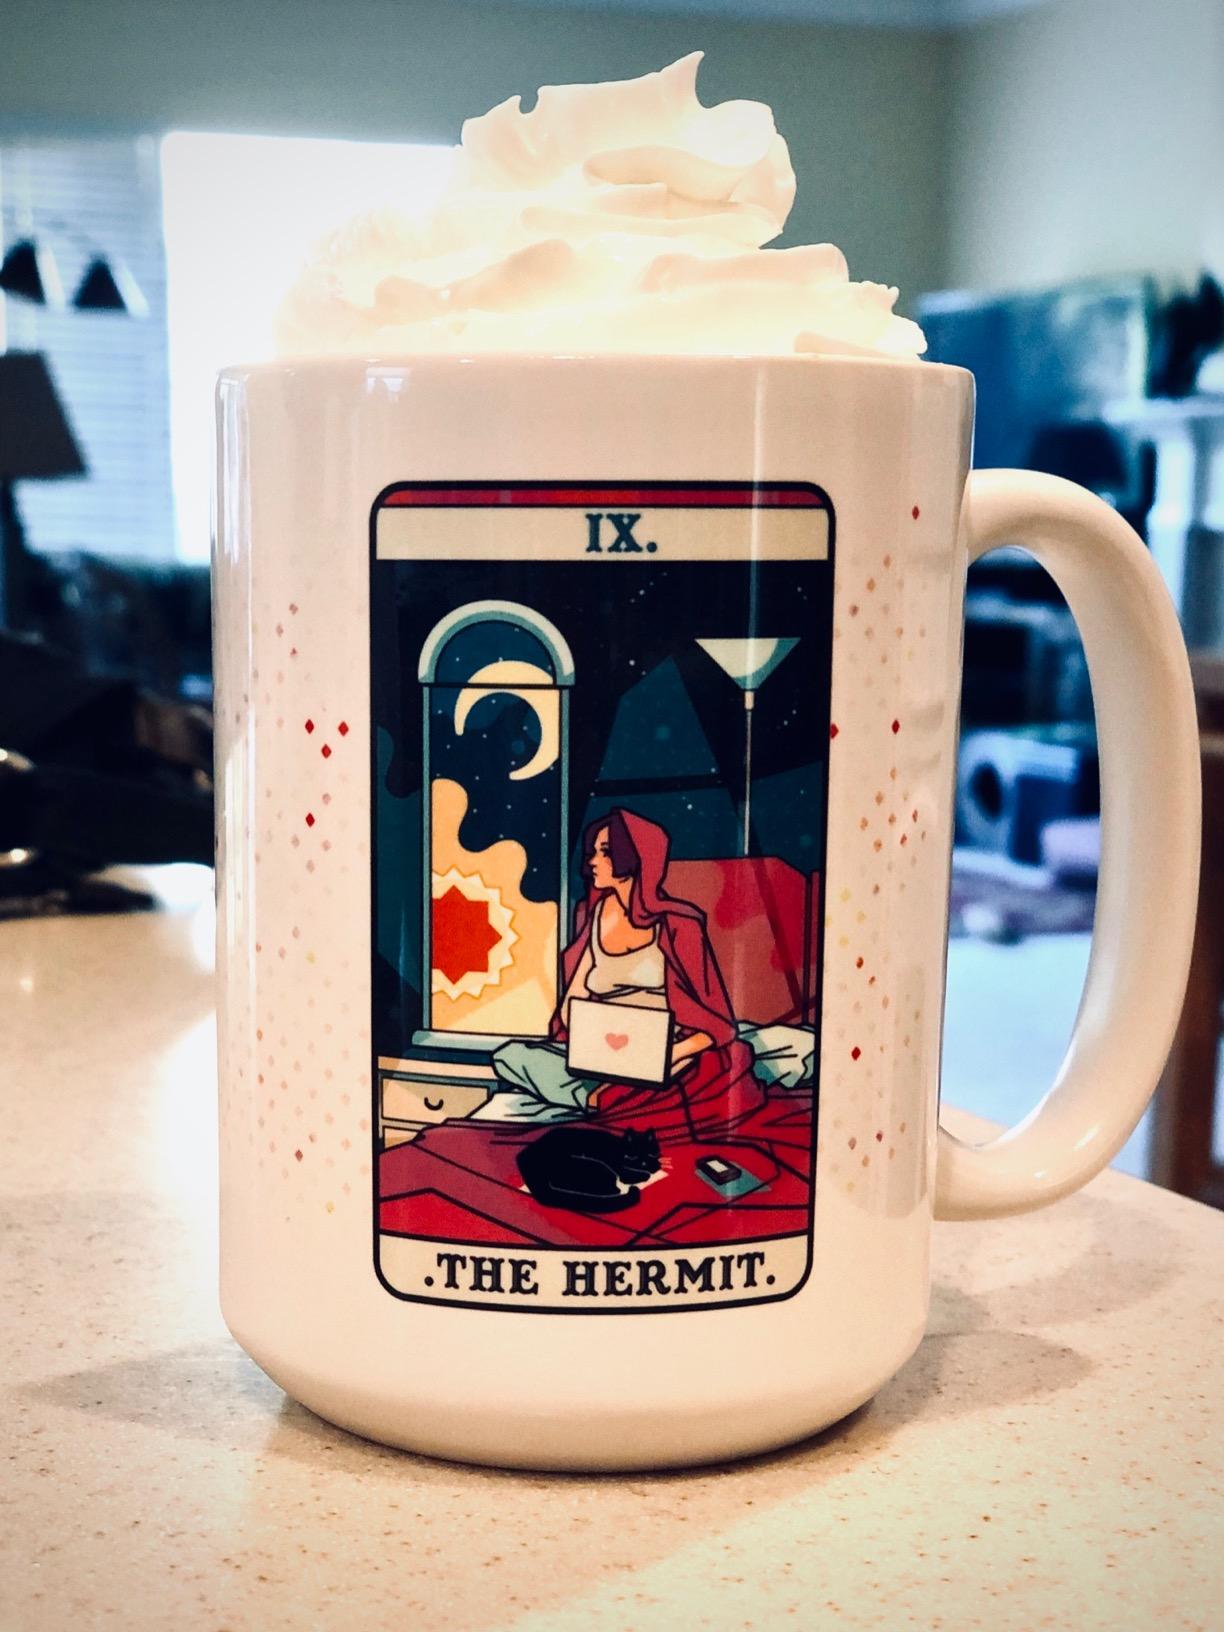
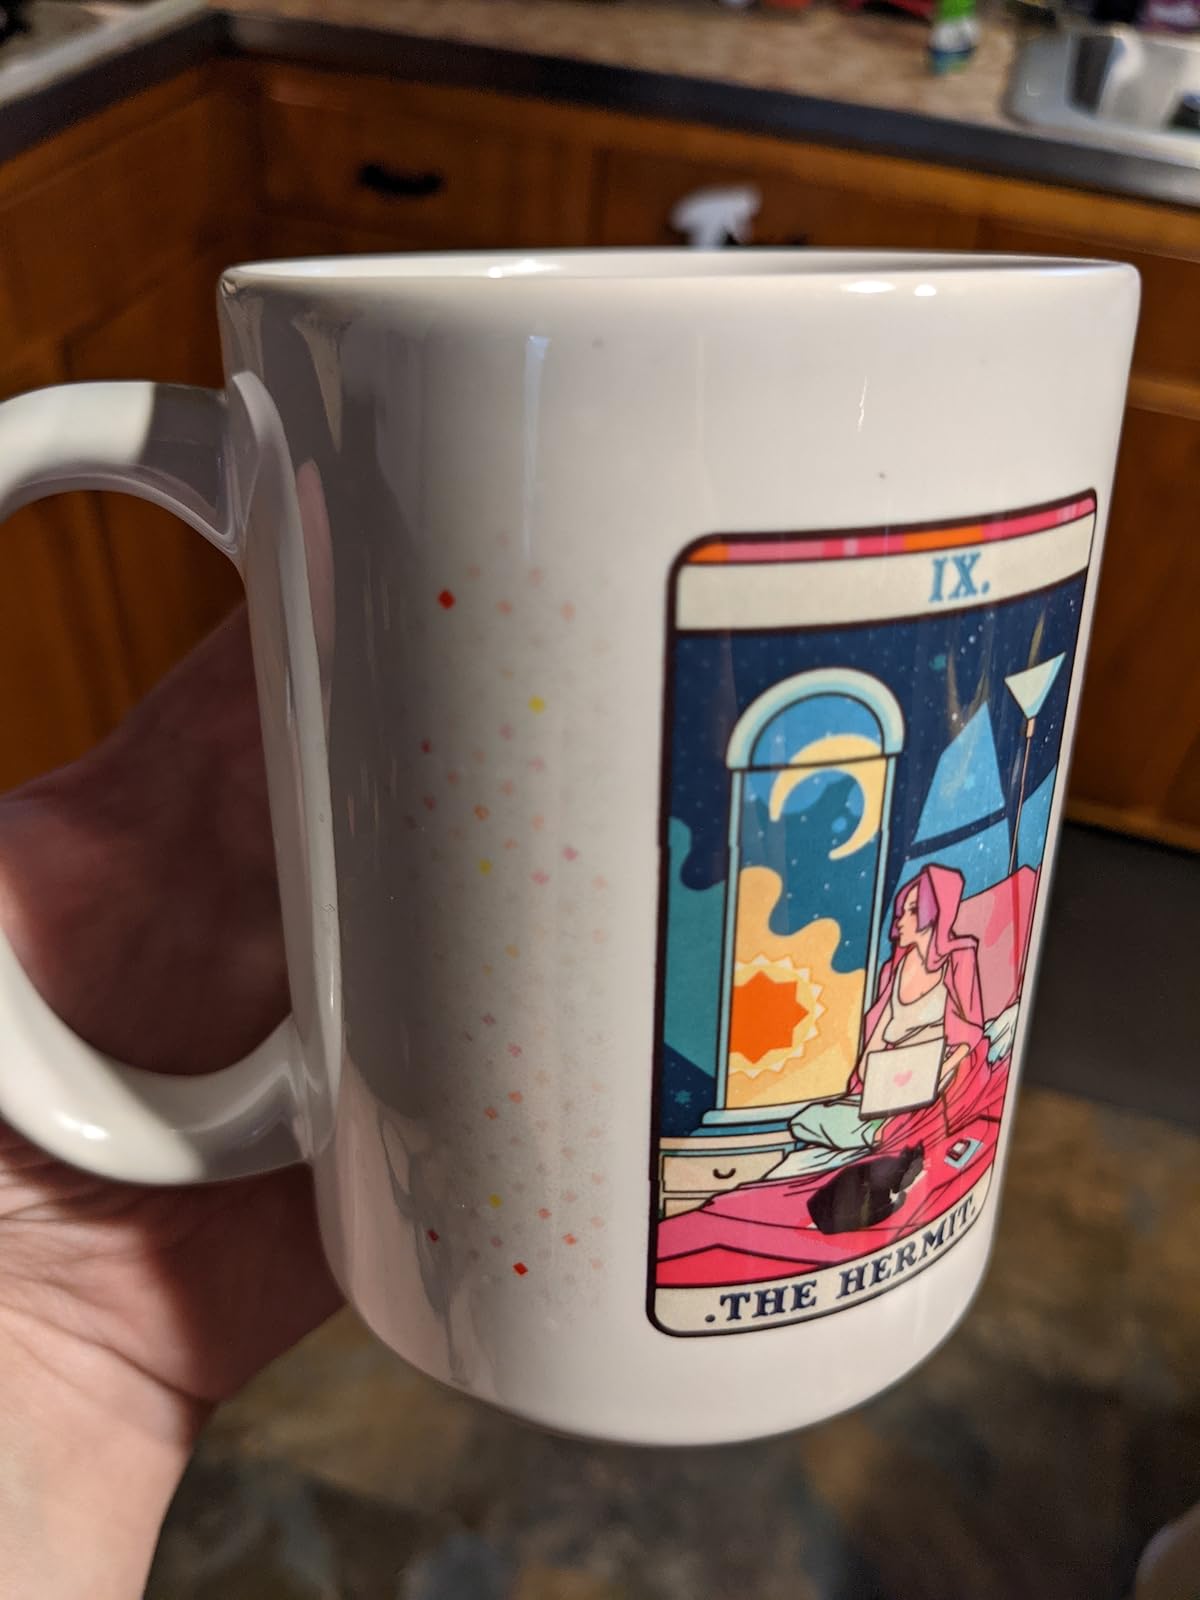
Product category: items_mug
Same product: yes